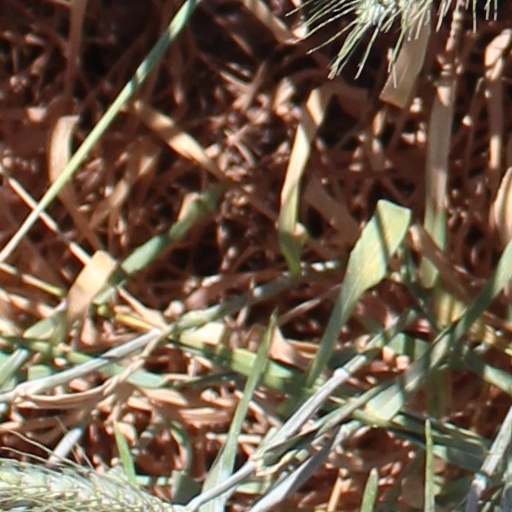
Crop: wheat